The Alchemist (novel)

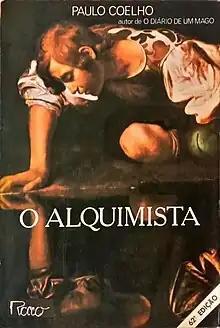
Original Brazilian publication (publ. Rocco)

The Alchemist is a novel by Brazilian author Paulo Coelho which was first published in 1988. Originally written in Portuguese, it became a widely translated international bestseller. The story follows Santiago, a shepherd boy, in his journey across North Africa to the Egyptian pyramids after he dreams of finding treasure there.